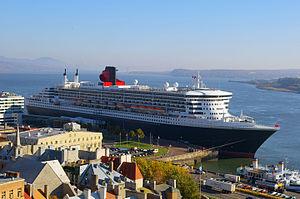
Cette page liste des types de bateaux avec un classement par ordre alphabétique. Dans la mesure du possible, les éléments sont illustrés avec une image représentative. Par ailleurs, les bateaux n'ayant pas encore d'article sur l'encyclopédie sont décrits succinctement. Les navires individuels sont classés dans la catégorie Nom de bateau.
"Le RMS Queen Mary 2 est un paquebot transatlantique britannique de la Cunard construit en France dans les Chantiers de l'Atlantique à Saint-Nazaire et mis en service en 2004 pour assurer la ligne régulière Europe-Amérique du Nord. Il fut à sa construction le paquebot à plus fort tonnage du monde. Il est parfois surnommé ""le dernier transatlantique"", étant le dernier paquebot à effectuer des traversées reliant l'Europe à l'Amérique.
Un paquebot est un navire spécialisé dans le transport de passagers en haute mer, que son but soit d'assurer une liaison ou bien un voyage d'agrément. Le terme est issu de la francisation de l'anglais packet-boat qui désignait les navires transportant du courrier.
Québec /ke.bɛk/ est la capitale nationale du Québec, une des provinces du Canada. Située au cœur de la région administrative de la Capitale-Nationale, elle est le siège de nombreuses institutions dont le Parlement du Québec. En date de juillet 2016, la ville de Québec compte 531 902 habitants et sa communauté métropolitaine regroupe une population de 800 296 habitants.
Le fleuve Saint-Laurent est un fleuve situé au nord-est de l'Amérique du Nord reliant les Grands Lacs à l'océan Atlantique. Il est le seul émissaire du bassin des Grands Lacs. Sur la première partie de son parcours, il marque la frontière entre le Canada et les États-Unis, plus précisément entre la province canadienne de l'Ontario et l'État américain de New York, avant de traverser la province du Québec, pour se jeter dans le golfe du Saint-Laurent, dans l'ouest de l'océan Atlantique. Long de 1 197 km, son estuaire est le plus grand sur Terre avec une largeur de 48 km et une longueur de 370 km.